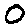
Label: 0